Alfa Romeo 90

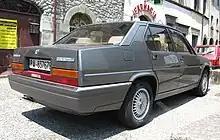
Rear

Designed by Bertone and introduced at the 1984 Turin Motor Show, the 90 was pitched between the Alfa Romeo Giulietta (nuova) and the Alfa Romeo Alfa 6, both of which were soon discontinued after the 90's launch. The car used the Alfetta's chassis (including its rear mounted transaxle) and used engines from the larger Alfa 6. The bodywork was similar to both, albeit modernised. One notable feature of the 90's design was a small chin spoiler which extended above a certain speed to aid engine cooling. Its angular lines with integrated bumpers gave the car a neat look consistent with the period, however the aerodynamics suffered with a . The cars design was conservative, inside and out, with perhaps the only unusual element being the U-shaped parking brake lever.